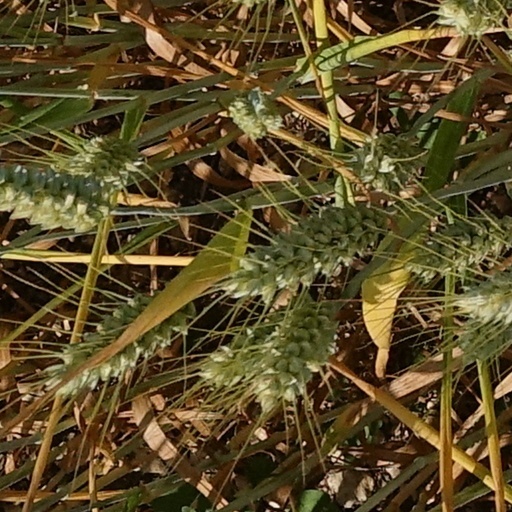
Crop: wheat